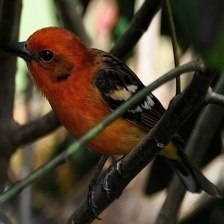
Species: FLAME TANAGER
Scientific name: PIRANGA BIDENTATA